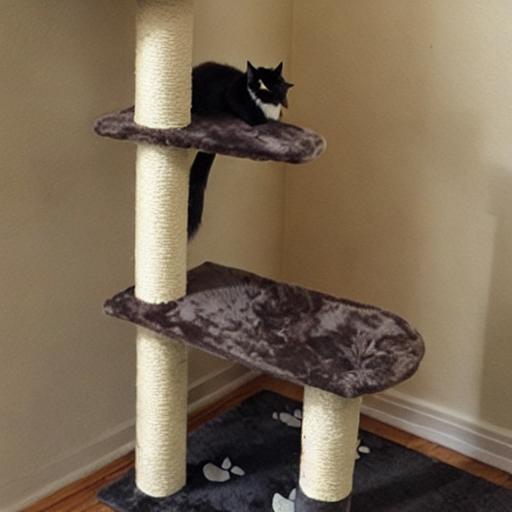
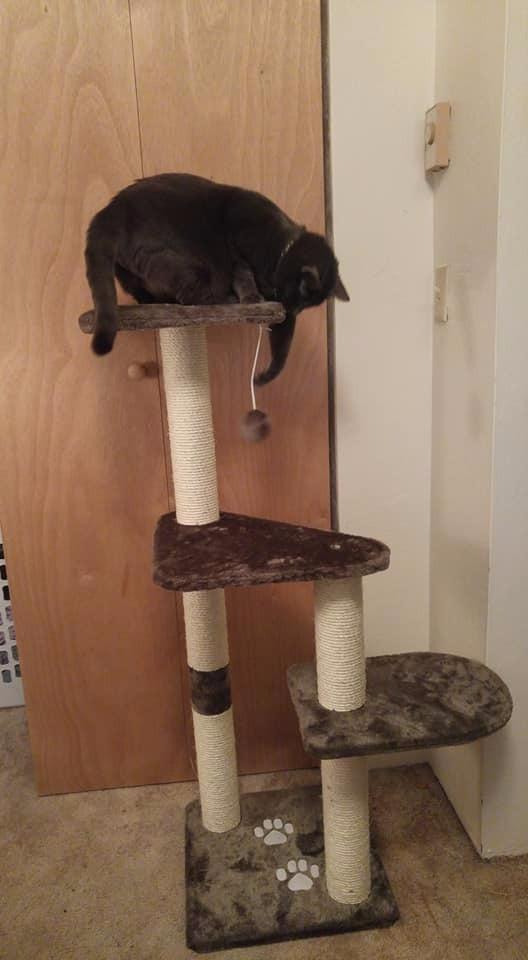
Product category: items_cat tree
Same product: no